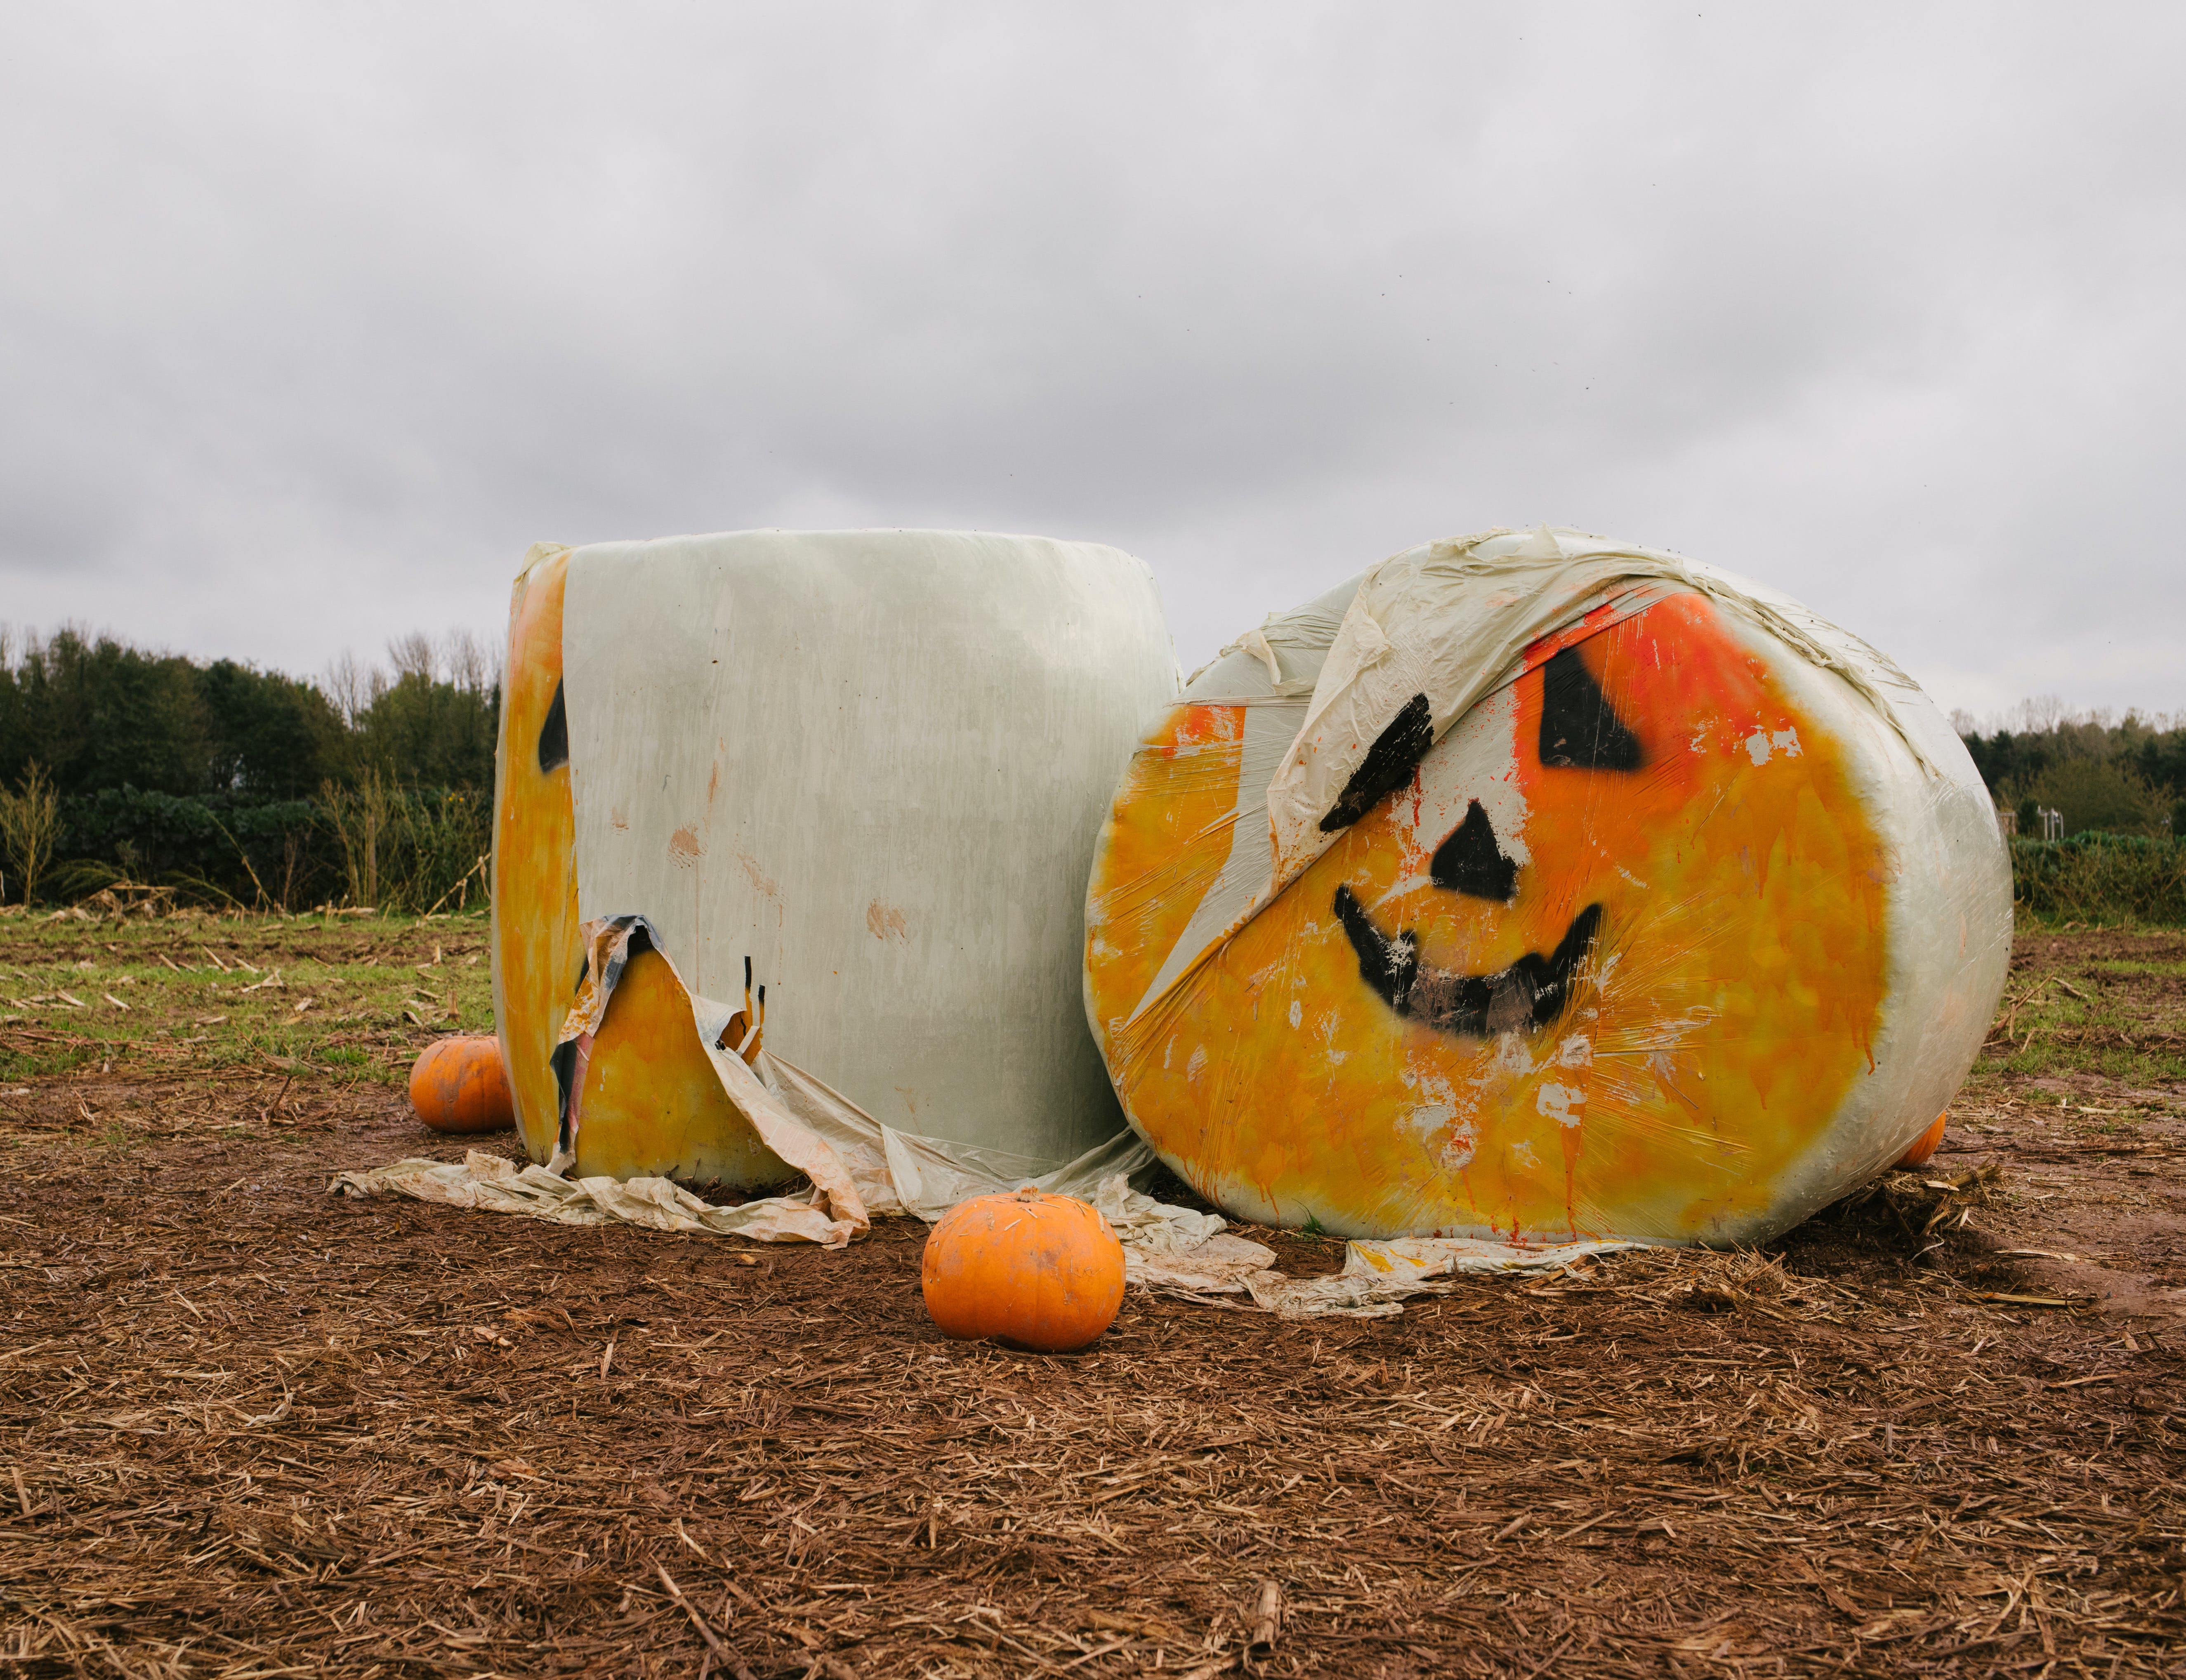
natural, cloud, sky, plant, pumpkin, cucurbita, calabaza, winter squash, squash, art, tree, gourd, sports equipment, sculpture, grass, landscape, ball, field, wood, vegetable, soil, recreation, rock, natural foods, circle, cucumber, and melon family, grassland, automotive wheel system, still life photography, autumn, produce, visual arts